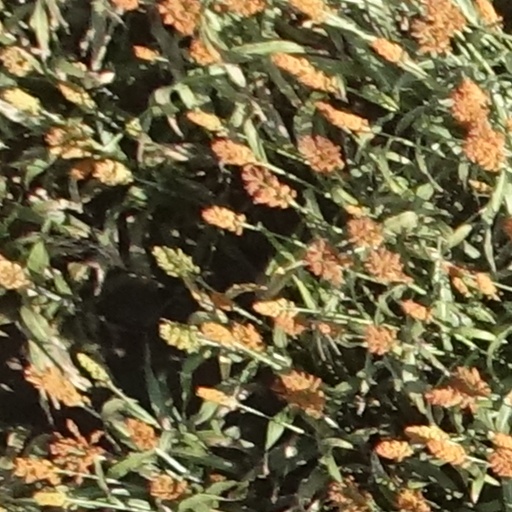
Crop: sorghum